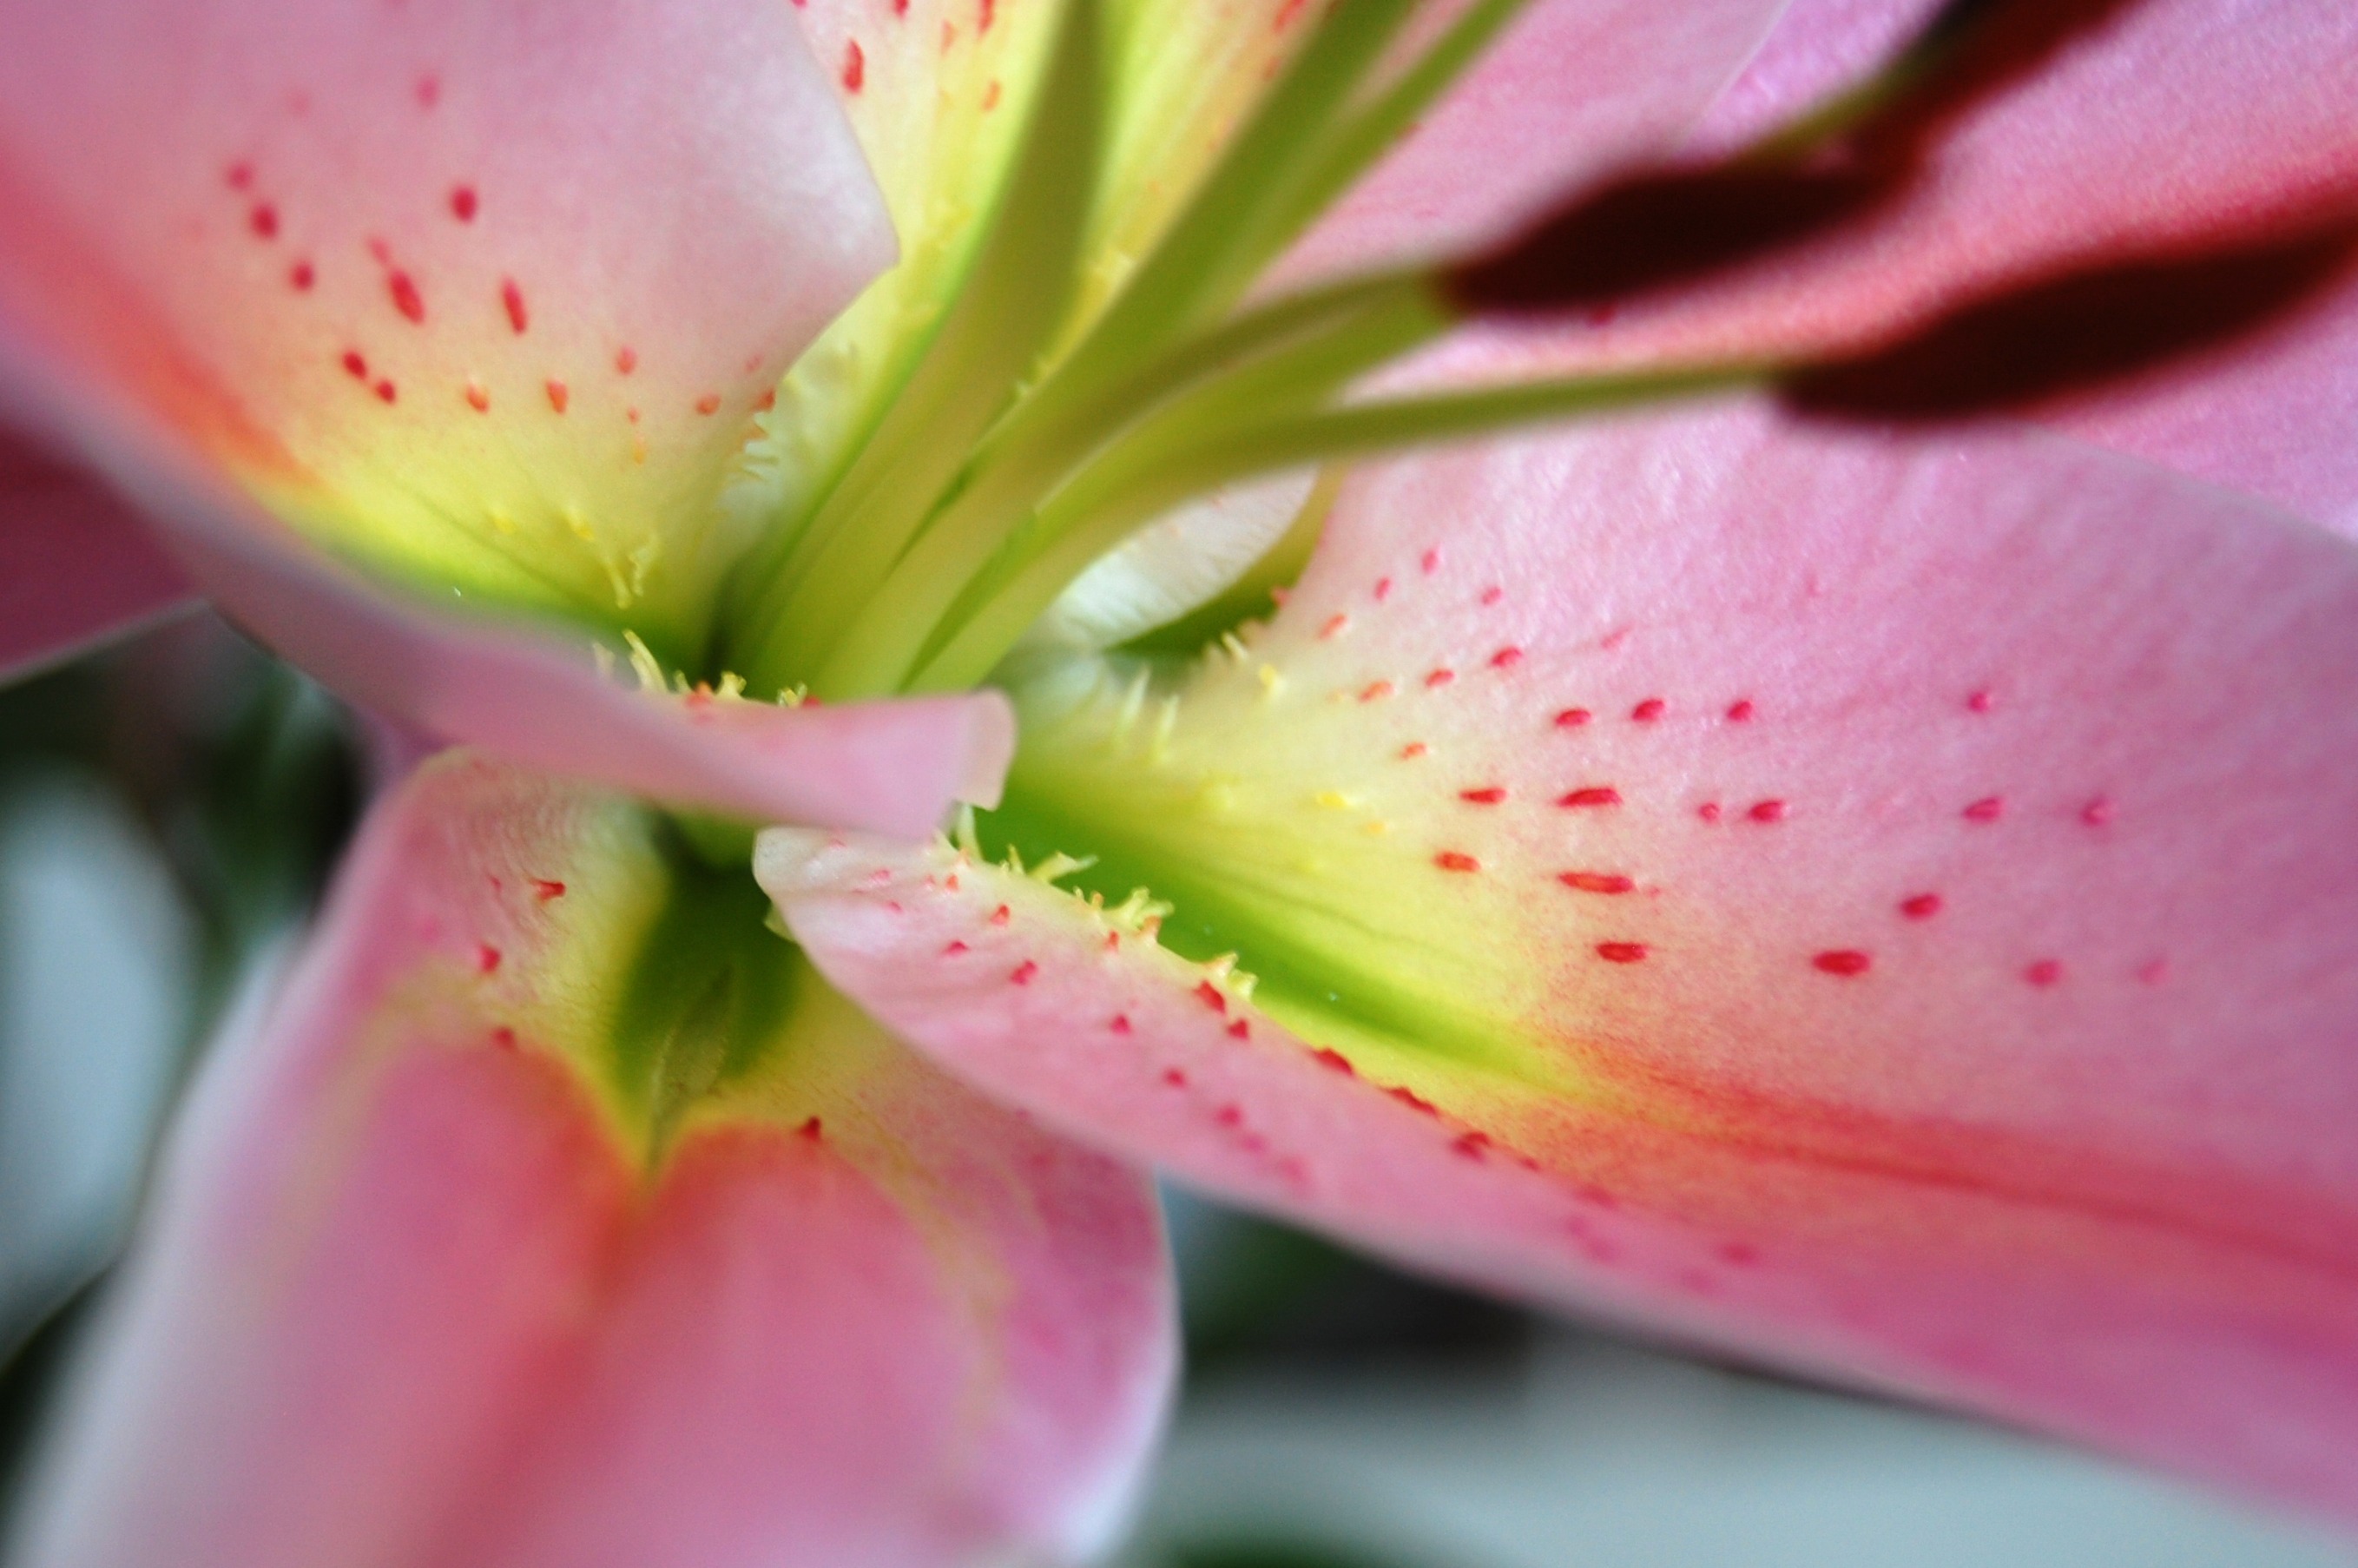
blossom, plant, flower, petal, bloom, summer, pollen, color, macro, contrast, pink, close, flora, flowers, close up, lily, macro photography, bee pollen, plant stem, amaryllis belladonna